Windsor Police Station Stables

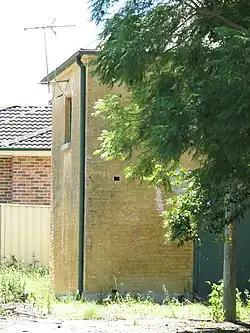
Heritage boundaries

Windsor Police Station Stables is a heritage-listed former military barracks and now police building at 32–34 Bridge Street, Windsor, City of Hawkesbury, New South Wales, Australia. It was built in 1836 by Major Barney. The property is owned by the New South Wales Police. It was added to the New South Wales State Heritage Register on 2 April 1999.